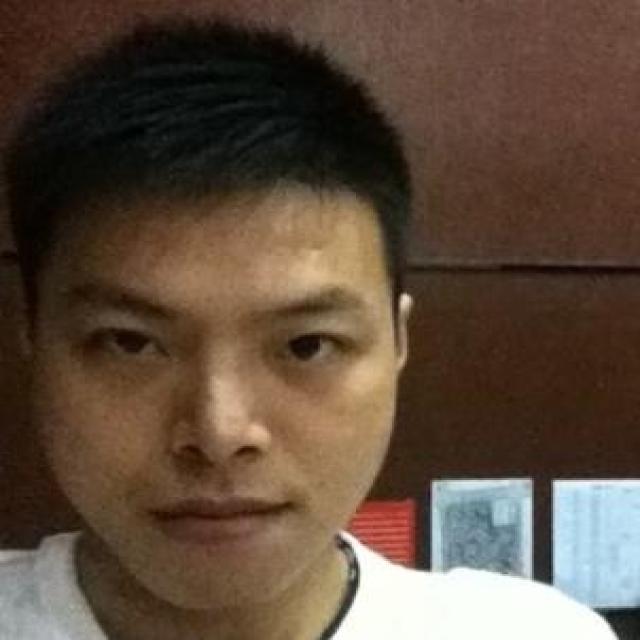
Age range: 21-44